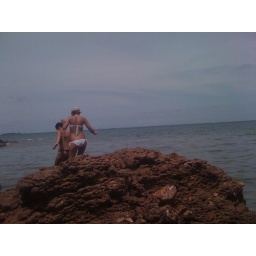
These women struggled walking over the sharp volcanic rock barefoot